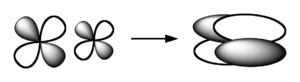
En chimie quantique, une orbitale moléculaire est une fonction mathématique décrivant le comportement ondulatoire d'un électron dans une molécule. Cette fonction peut être utilisée pour calculer la configuration électronique des molécules, la distribution spatiale et énergétique des électrons dans les molécules, et en déduire des propriétés physiques ou chimiques, comme la probabilité de trouver un électron dans une région donnée. La combinaison linéaire d'orbitales atomiques offre un moyen simple de construire une représentation approchée des orbitales moléculaires, notamment pour les descriptions qualitatives. Cette méthode est très utilisée par exemple pour établir un modèle simple des liaisons chimiques dans les molécules, décrites à l'aide de la théorie de l'orbitale moléculaire. La méthode de Hartree-Fock et l'hybridation permettent également d'y parvenir. Les méthodes plus actuelles de la chimie numérique calculent les orbitales moléculaires de chaque électron placé dans le champ électrique généré par l'ensemble des noyaux atomiques et la distribution spatiale moyenne des autres électrons.
Une liaison est une liaison chimique covalente où 4 lobes d'une orbitale occupée par un seul électron se recouvrent avec 4 lobes d'une autre orbitale occupée par un seul électron. Il y a exactement deux plans nodaux entre les deux atomes liés.